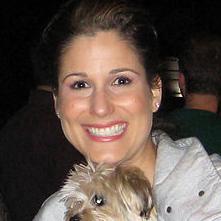
Age: 35